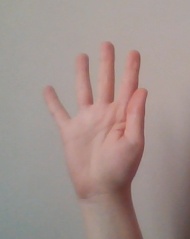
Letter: sheen